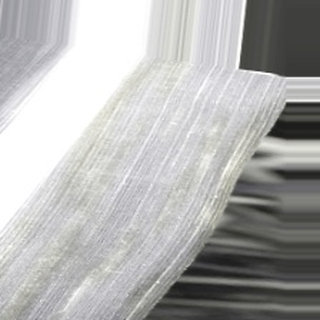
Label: sugarcane_bacterial_blight